Vladimir Makhnovets

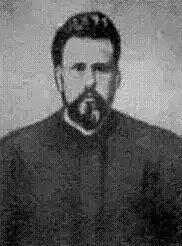

Vladimir Petrovich Makhnovets (Russian: Владимир Петрович Махновец; 7 September 1872 – 15 November 1921), also known as Akimovhe, was a leader of the Russian Social-Democrats.